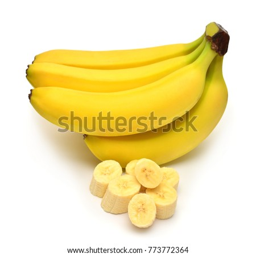
a beautiful bunch of bananas and rings cut isolated on white background .